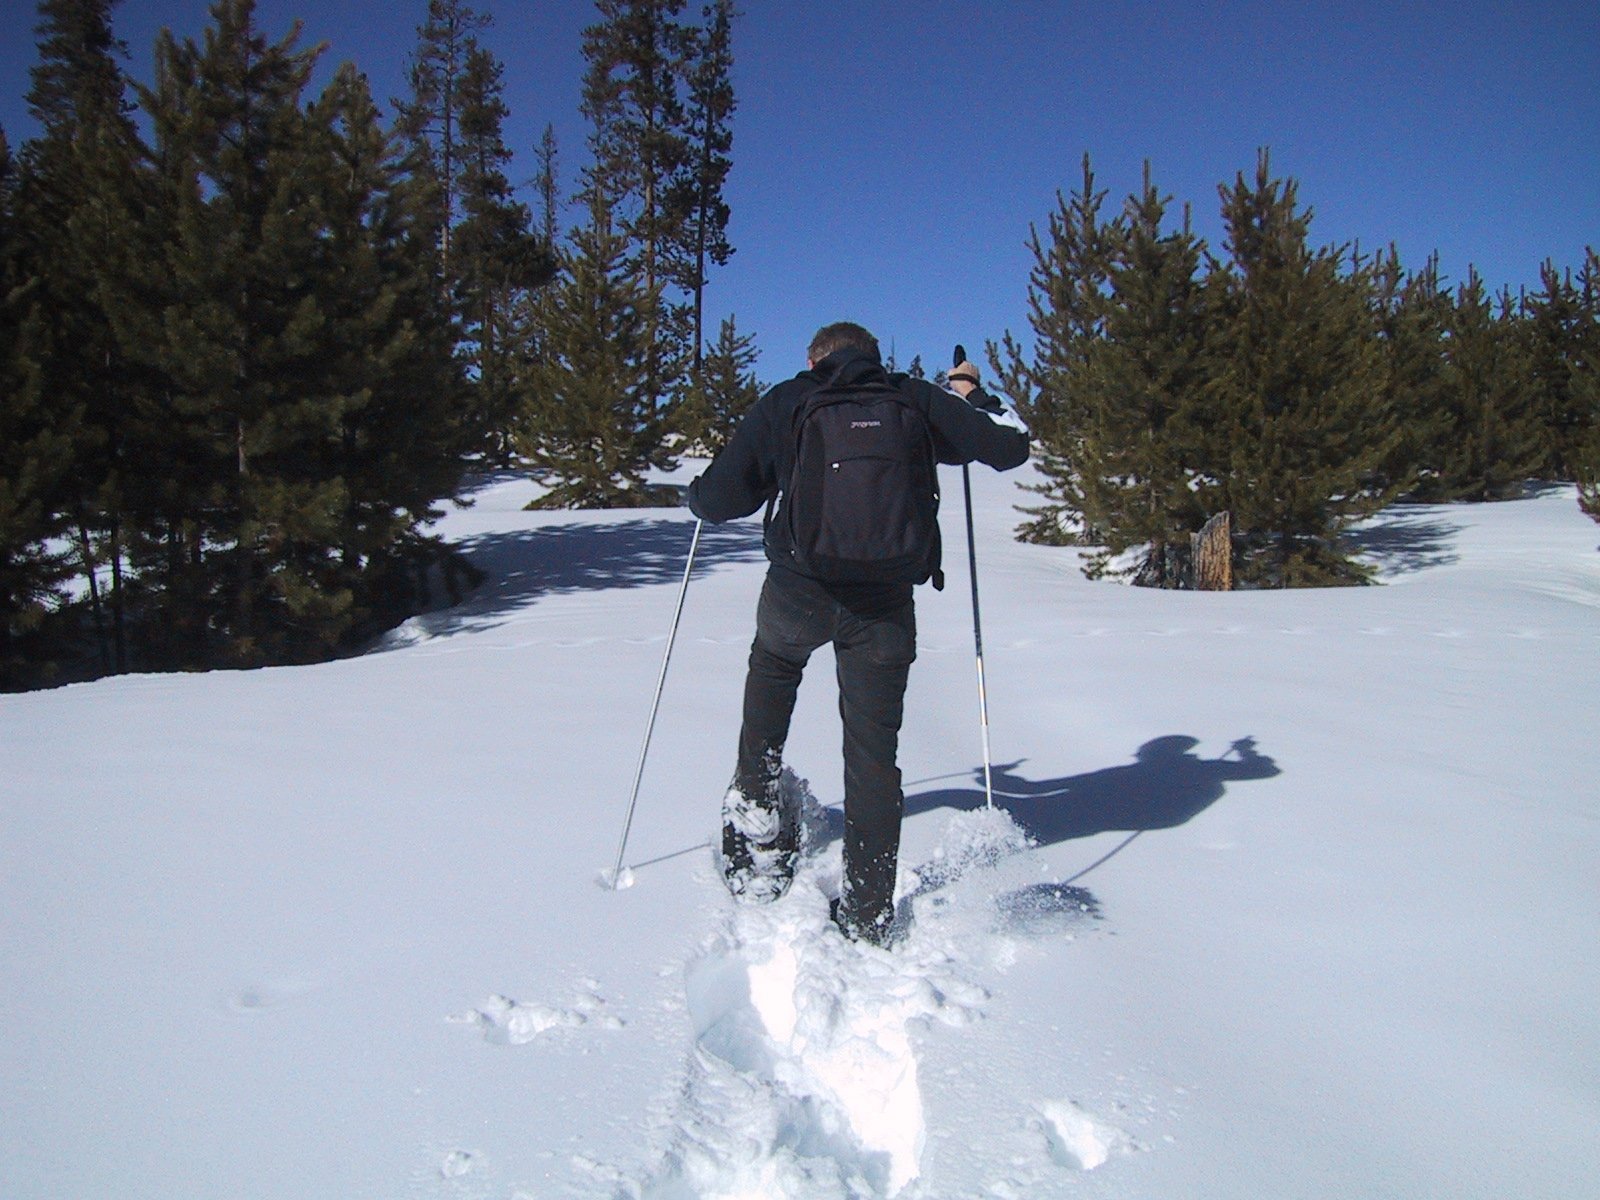
snow, winter, hiking, sport, snowshoe, skiing, trace, winter sport, sports, ski, footwear, go, sticks, ski touring, deep snow, snow shoes, snowshoeing, nordic skiing, ski mountaineering, ski equipment, telemark skiing